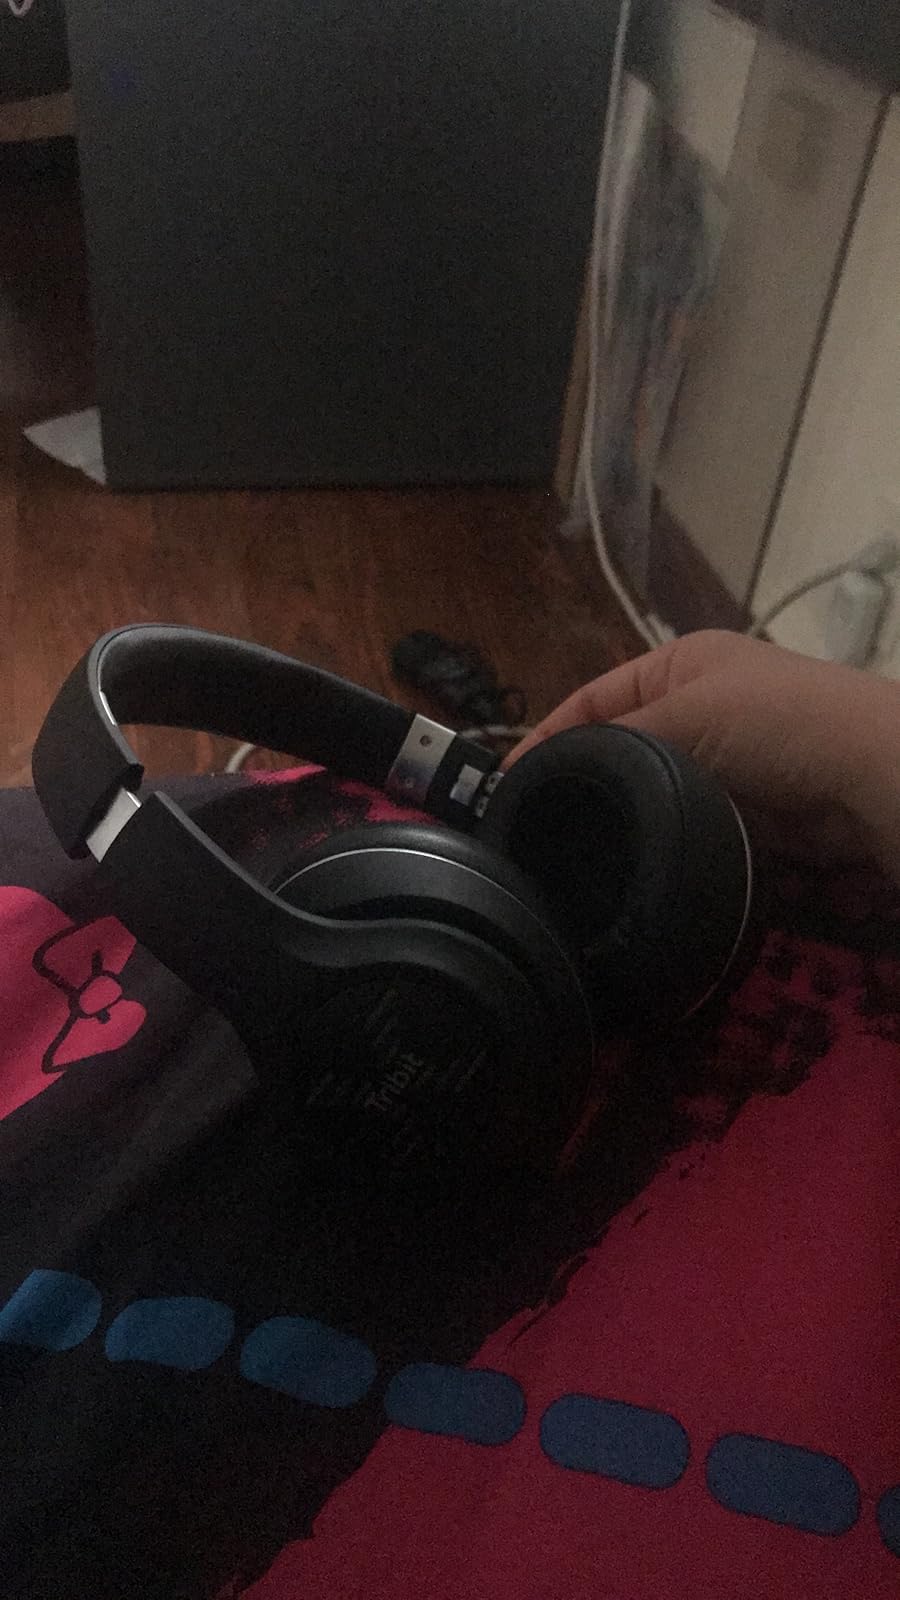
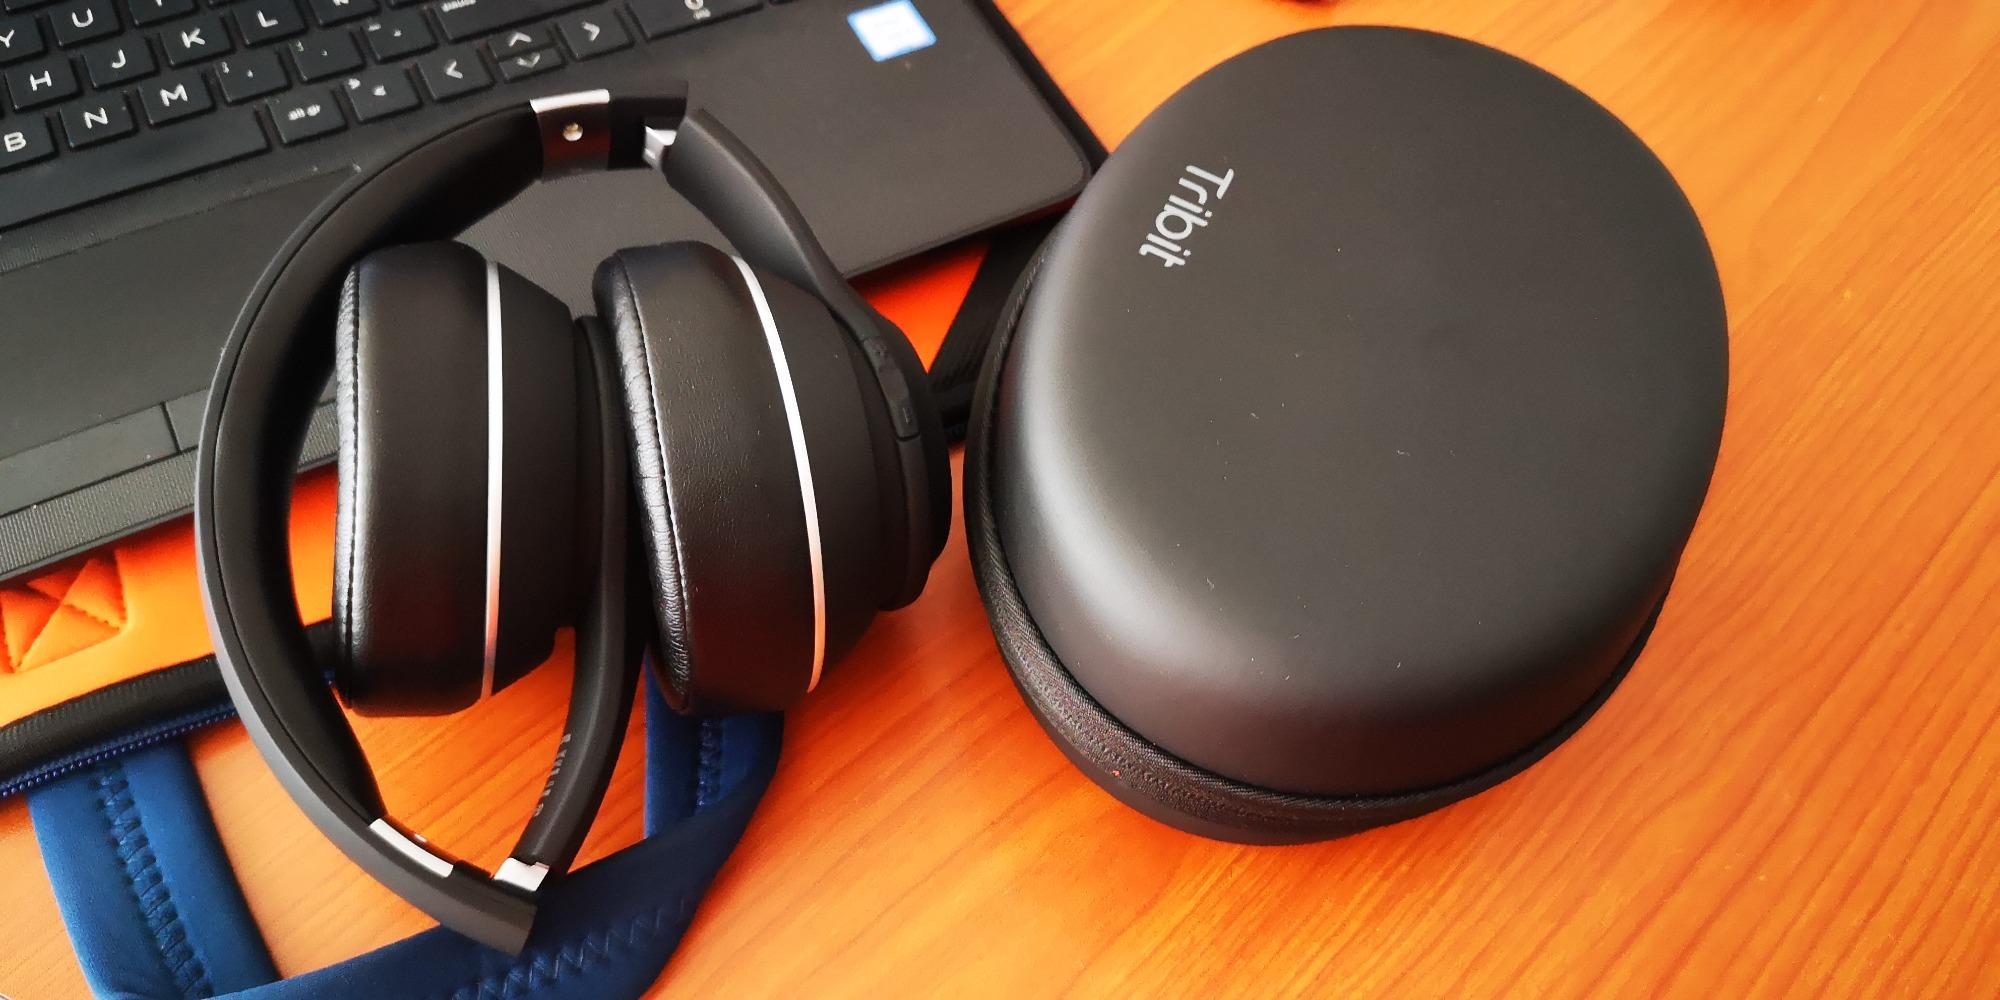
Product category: headphones
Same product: yes